Epcot International Flower & Garden Festival

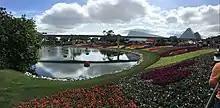
The Flower & Garden Festival in 2019

In 1995 the Festival debuted a new miniature train and town display next to the Germany pavilion. Officially named the Epcot Garden Railway, the display showcased flowers amid the train tracks and buildings, and was so popular, it has been in its same location ever since. Props are added during some festivals to correspond with the official festival signage around the World Showcase lagoon.